Zanj Rebellion

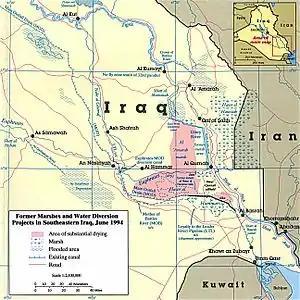
A modern map of the Mesopotamian Marshes.

The leader of the revolt was Ali ibn Muhammad, an individual of uncertain background. Little is known about his family or early life due to a scarcity of information and conflicting accounts. According to one version, his paternal grandfather was descended from the Abd al-Qays and his mother was a member of Banu Asad ibn Khuzaymah. Some later commentators have presumed him to have been of Persian rather than Arab background, but other historians consider this to be unlikely. Ali himself claimed to have been descended from Ali, the son-in-law of the prophet Muhammad and fourth Rashidun Caliph, but this was largely rejected by Muslim historians of the era as false.